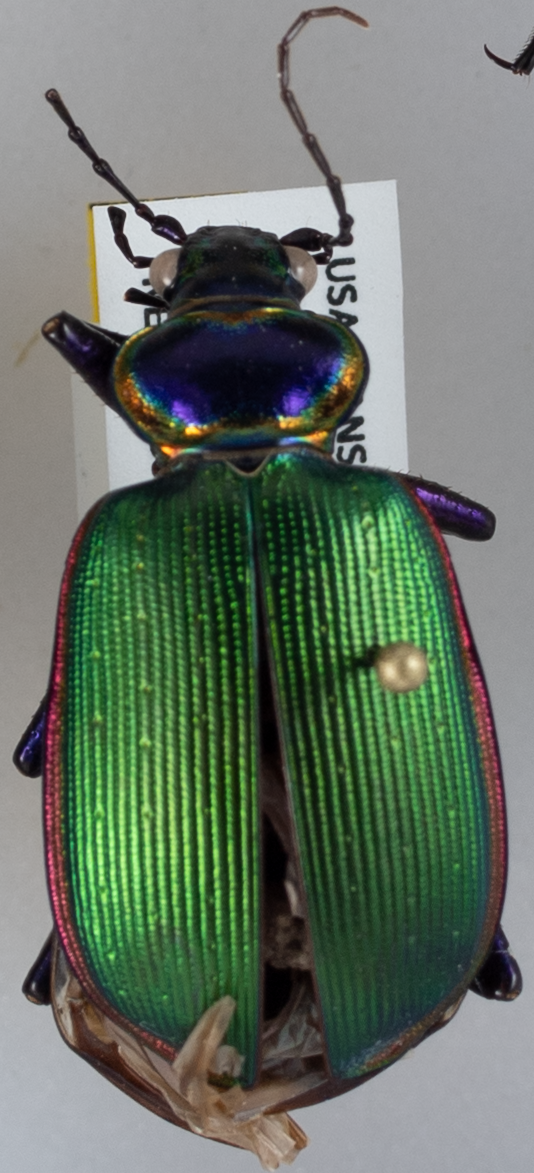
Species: Calosoma scrutator
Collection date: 2019-07-29
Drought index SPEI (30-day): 0.39
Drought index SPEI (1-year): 1.69
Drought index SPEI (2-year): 0.9